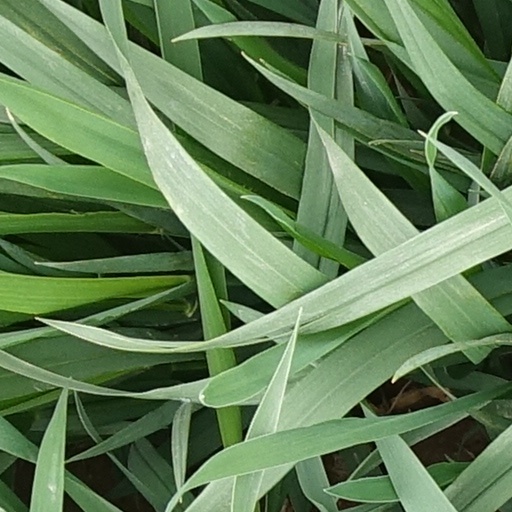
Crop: wheat